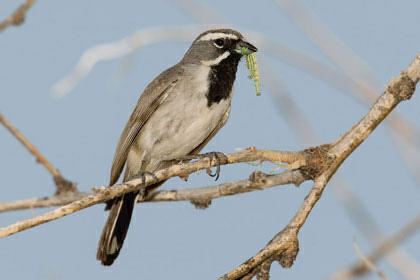
A photo of a black throated sparrow